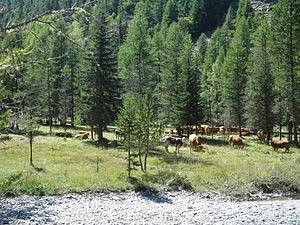
Méolans-Revel est une commune française, située dans le département des Alpes-de-Haute-Provence en région Provence-Alpes-Côte d'Azur. La commune est quelquefois appelée Revel-Méolans.